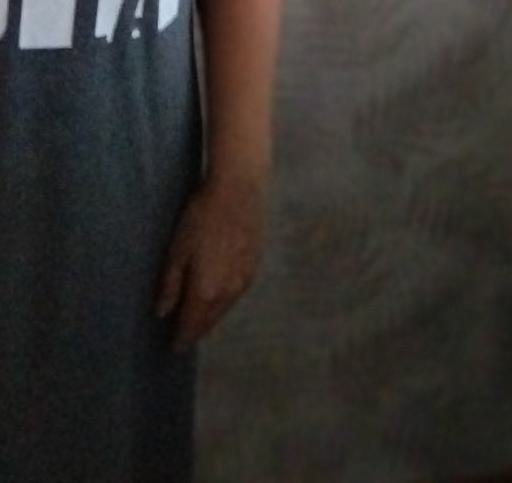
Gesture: no_gesture